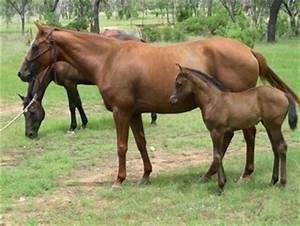
horse